Evacuation of Ayvalik

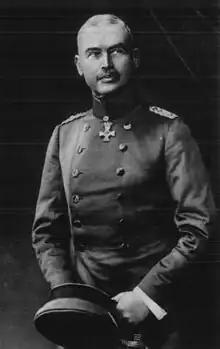
German general and military advisor to the Ottoman Empire, Otto Liman von Sanders

The population of the predominantly ethnic Greek town of Aivalik was subject to state-sponsored persecution already from 1910. Anti-Greek policies begun with boycott of Greek owned businesses; anti-Greek signs were placed in several public locations in the town and yelling men were mobilized on the streets of Ayvalik in order to terrorize the non-Muslim population. The local population was harassed in the countryside by irregular groups and cultivation of their fields was prohibited.